Teatro Lirico (Milan)

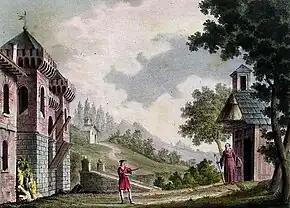
The stage setting for Rossini's "Le Comte Ory" as performed at the Teatro alla Canobbiana in 1830

The Teatro Lirico (known until 1894 as the Teatro alla Canobbiana) is a theatre in Milan, Italy. In the 19th and early 20th centuries it hosted numerous opera performances, including the world premieres of Donizetti's "L'elisir d'amore" and Giordano's "Fedora". The theatre, located on Via Rastrelli, closed in 1998. However, a restoration project was begun in April 2007, and it has finally re-opened in December 2021 as the Teatro Lirico Giorgio Gaber.